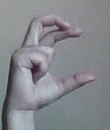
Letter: thal